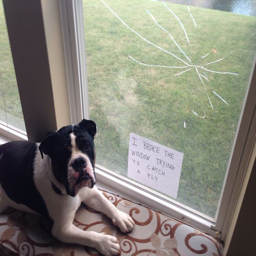
how much is that composition